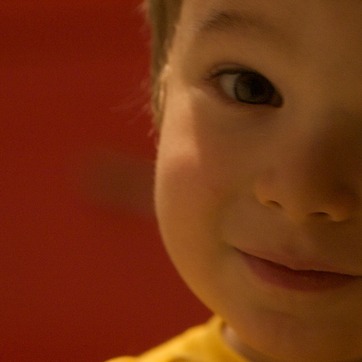
Material: skin